Grubby Little Hands

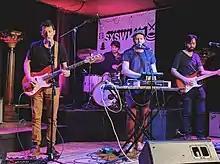
The band Grubby Little Hands plays in Austin, TX, USA in 2019

Grubby Little Hands is a psych-pop band from Philadelphia, Pennsylvania made up of members Donnie Felton, Brian Hall, Joseph Primavera, and Chad Brown.